College of Engineering, Adoor

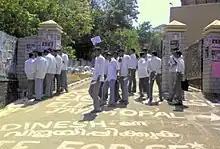
College Senate election campaign

The members of the College Senate (College Union) are elected by and from the students of the college. The College Senate consists of elected representatives from each class and lady representatives from each year. The College Senate has an executive committee consisting of Chairman, Vice-Chairman, General Secretary, Treasurer, Editor, Sports Club Secretary and Arts Club Secretary. The tenure of office of the College Senate is one academic year.